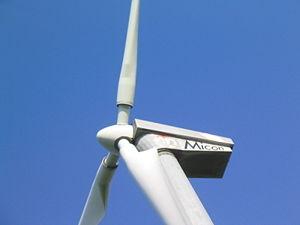
Vestas Wind Systems A/S, communément appelée Vestas, est une entreprise danoise fabricant d'éoliennes. Elle est cotée à la bourse de Copenhague sous la référence VWS.CO. Vestas a installé plus de 59 909 machines à travers le monde et a réalisé en 2017 un chiffre d'affaires de presque 10 milliards d'euros.